Tommy Archer

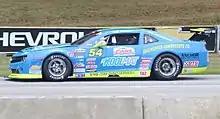
2016 TA2 car at Road America

Tommy Archer (born November 16, 1954) is an American professional racing driver. He has competed in International Motor Sports Association, Sports Car Club of America, Trans-Am Series, 24 Hours of Le Mans and National Association for Stock Car Auto Racing events.